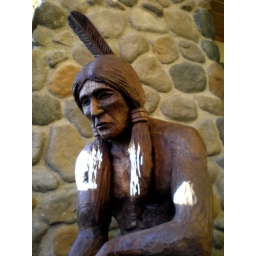
A lifesize wooden Firekeeper sculpture in the lobby of our office building.